Sky position (RA, Dec in degrees): 245.054, 8.358
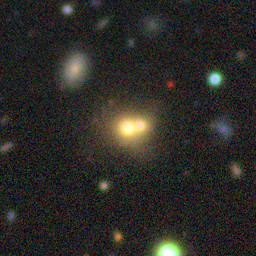
Galaxy morphology: Merging Galaxies